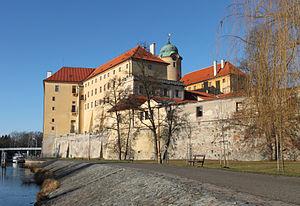
Poděbrady est une ville et une station thermale du district de Nymburk, dans la région de Bohême-Centrale, en République tchèque. Sa population s'élevait à 14 377 habitants en 2020.